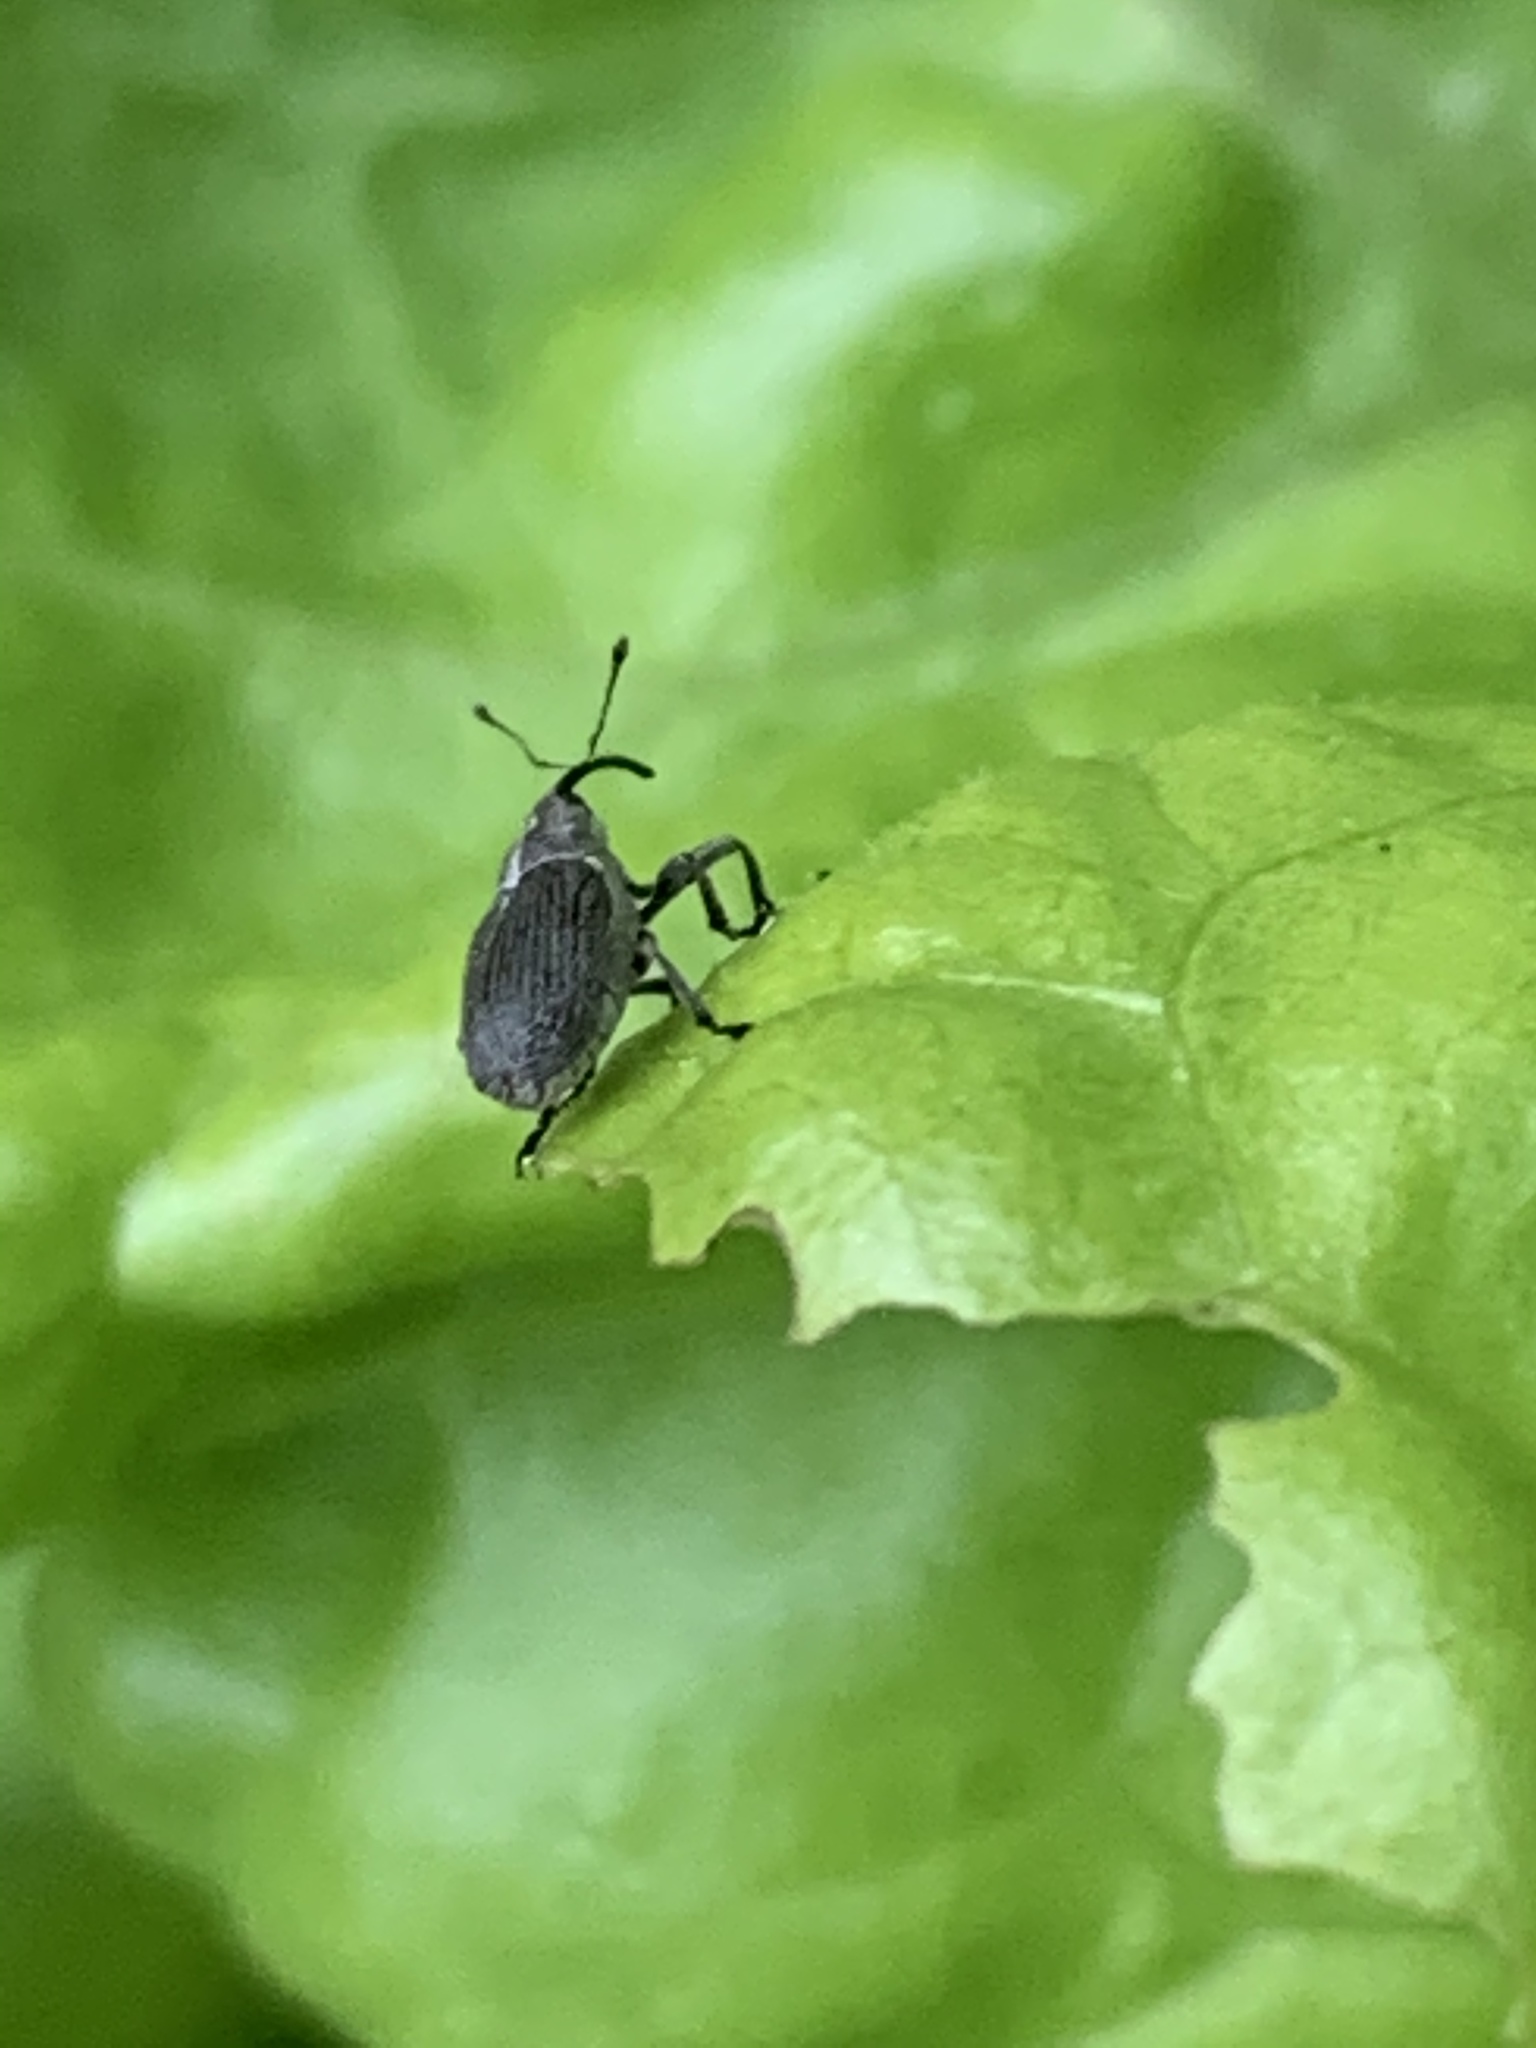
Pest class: Cabbage_seedpod_weevil